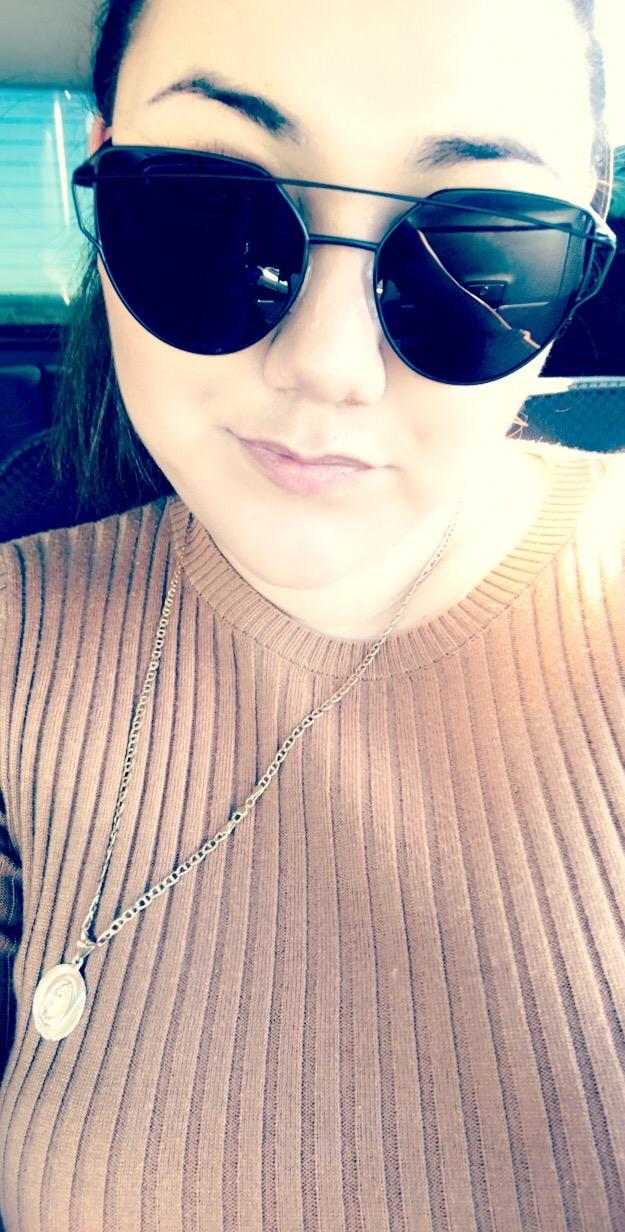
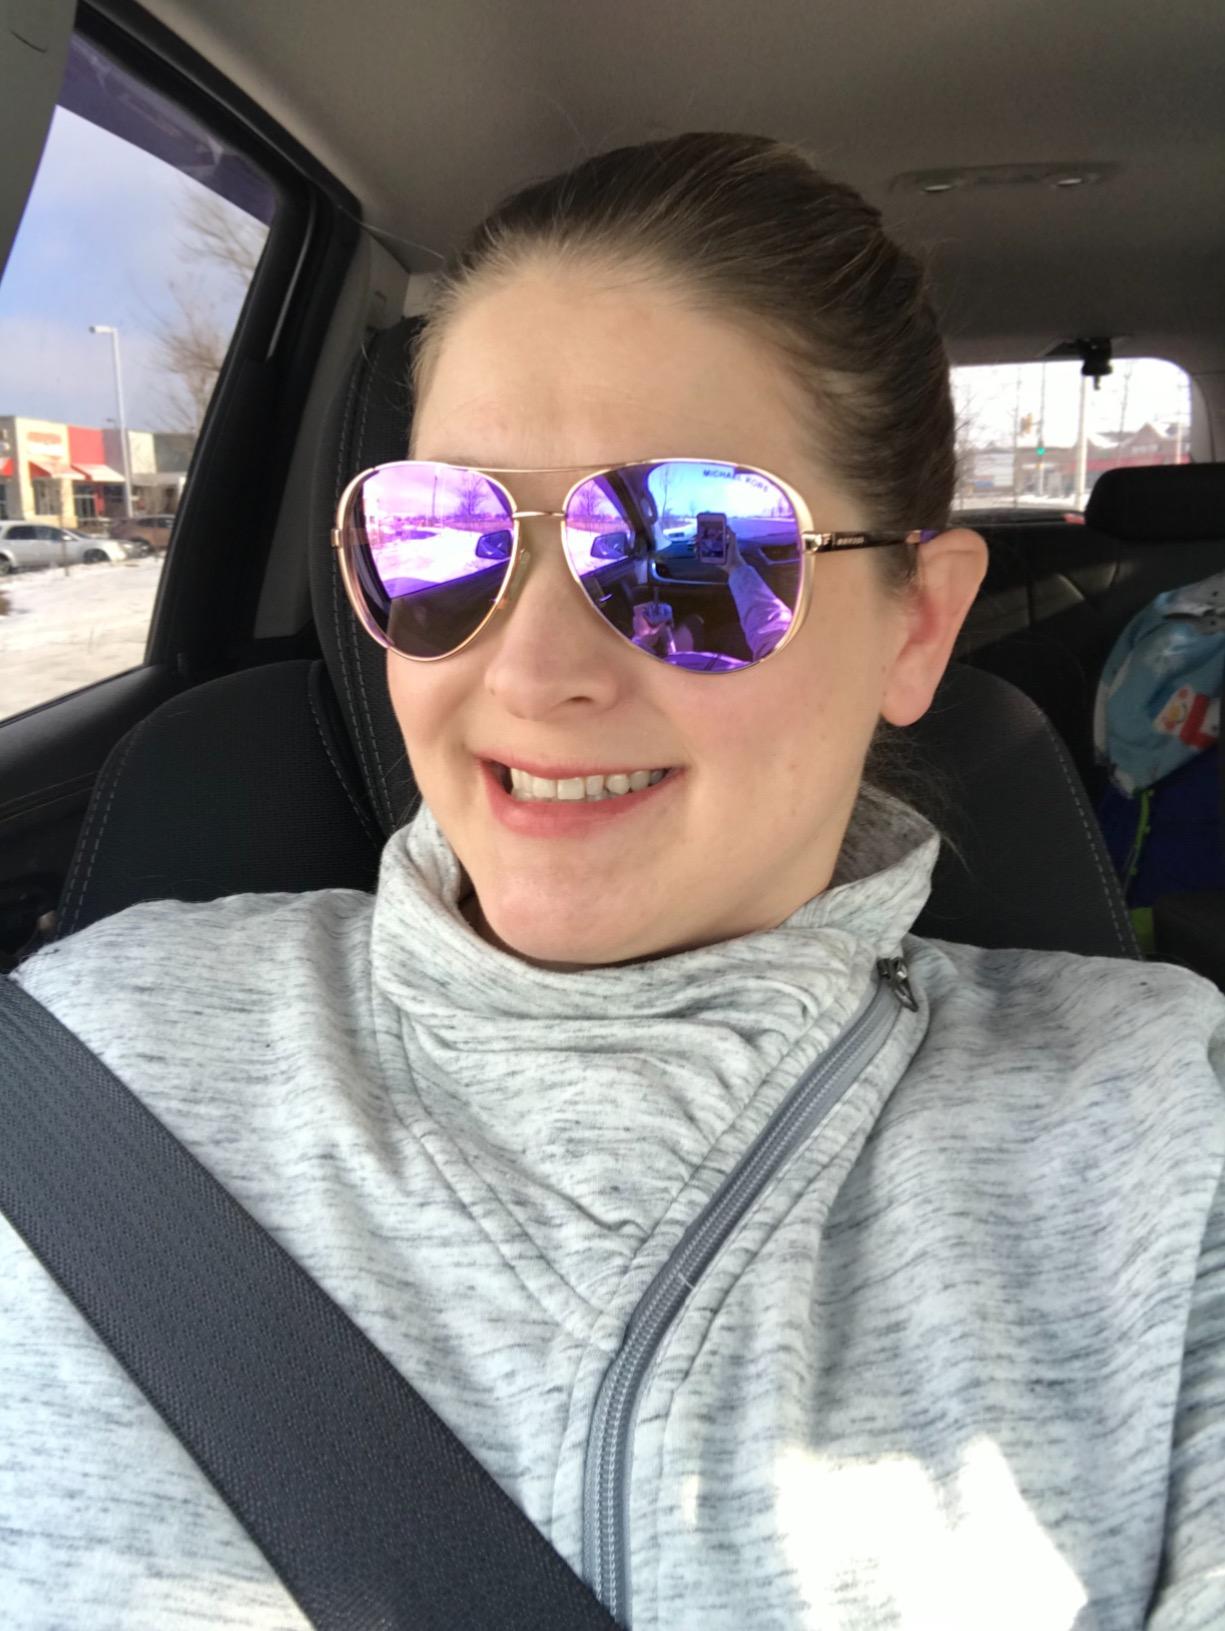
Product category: accessories_sunglasses
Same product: no